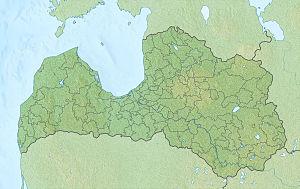
La Īslīce, est une rivière dans le nord de la Lituanie et le sud de la Lettonie. Sa longueur est d'environ 70 km, dont 43 km sur le territoire de la Lettonie et 27 km sur le territoire de la Lituanie. La rivière traverse les localités de Titkoniai, Kaupai, Kužmiškis, Krievgaliai et Brunaviškiai en Lituanie, et les pagasts de Īslīce, Rundāle et Viesturi en Lettonie.